City Streets (1931 film)

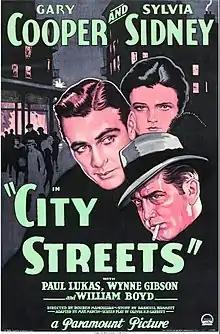
Theatrical release poster

City Streets is a 1931 American Pre-Code romantic melodrama directed by Rouben Mamoulian from a story by Dashiell Hammett and stars Gary Cooper, Sylvia Sidney and Paul Lukas.